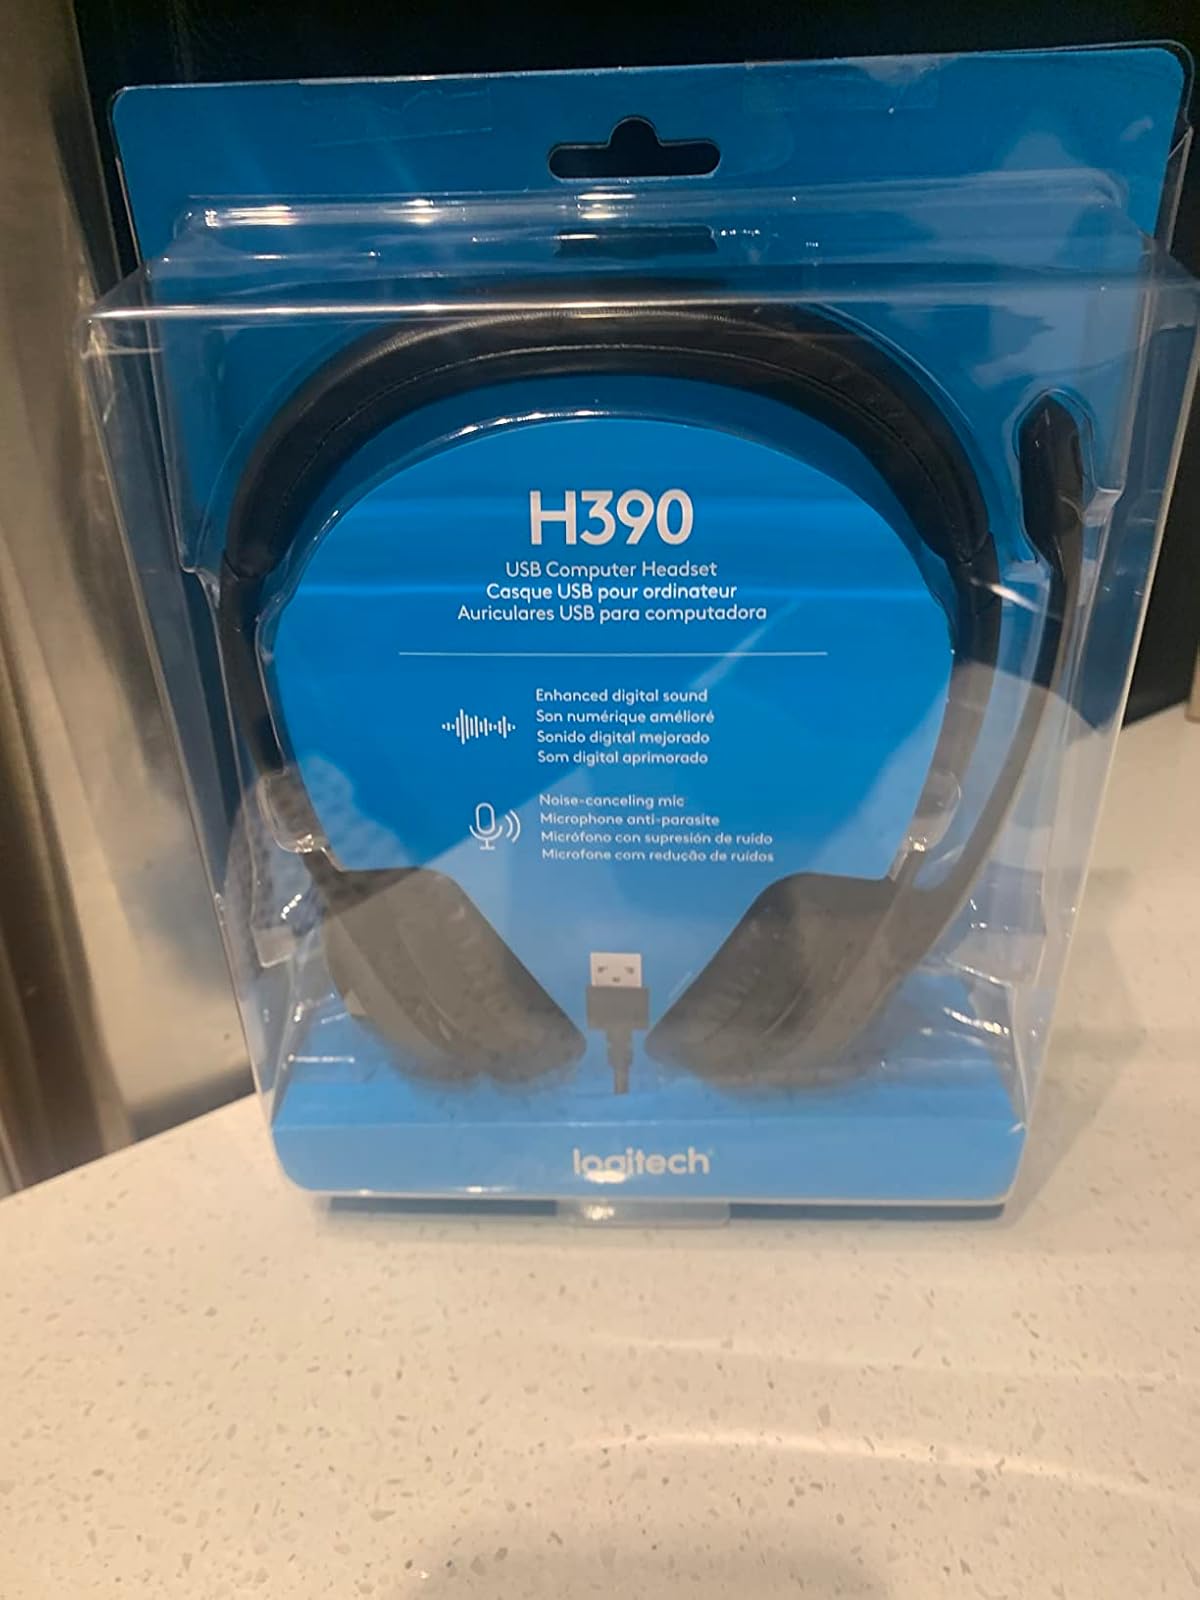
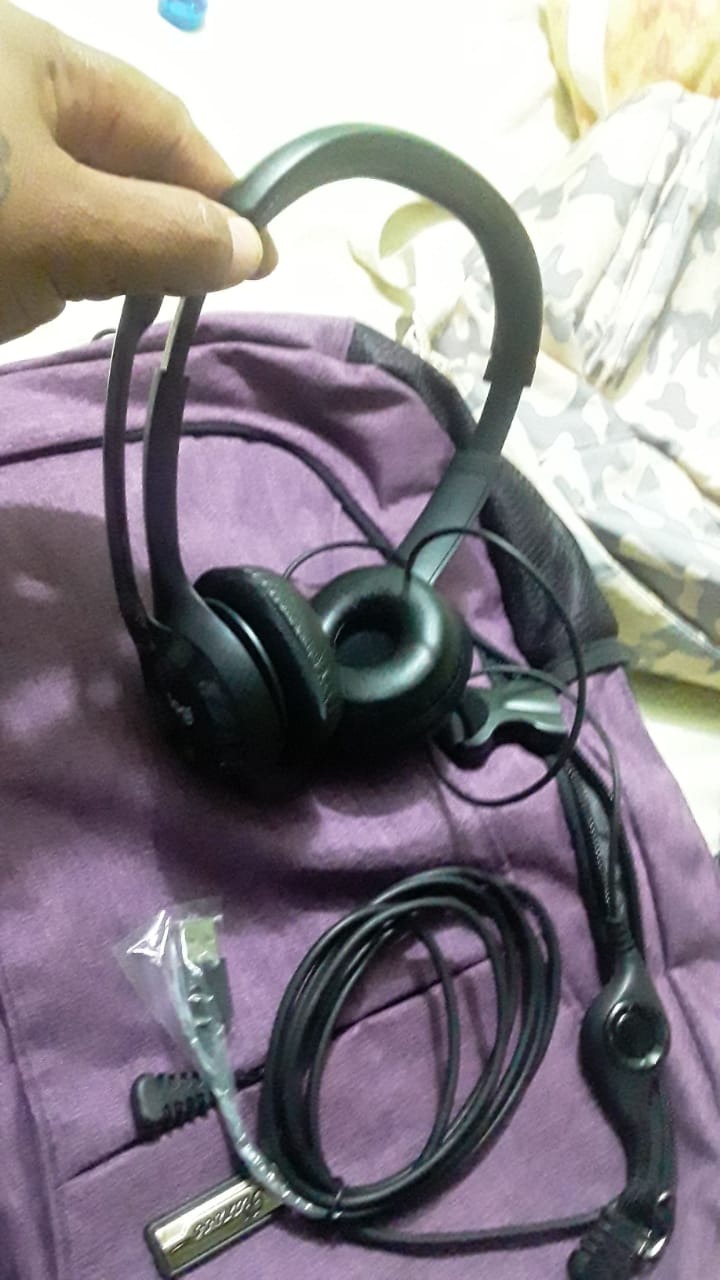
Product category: headphones
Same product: yes